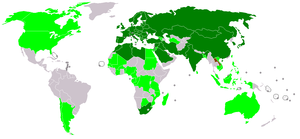
Den Internationale Jernbaneunion
Medlemmer af UIC      Aktive      associerede      affilierede
Den Internationale Jernbaneunion er en internationale jernbaneorganisation. UIC's opgave at udstede de internationale retningslinjer for jernbanetrafikken.